Mattole

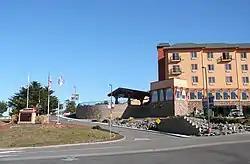
The Bear River Casino in Loleta, California

The Bear River Band of the Rohnerville Rancheria (Mattole River, Eel River (Wailaki), Bear River and Wiyot People) is now organized as a federally recognized tribe. It is located Humboldt County, California. The Bear River Band of Rohnerville Rancheria currently has 525 Enrolled Tribal Citizens, and enrollment into the Bear River Band is based on lineal descent and residency of the rancheria. The Bear River Band is governed by a Tribal Council, composed of seven members elected to four year terms. The current Chairwoman is Josefina Cortez and the current Vice Chairman is Edwin Smith. The tribe publishes the "Bear River Bulletin" newspaper for its members and also provides various services for the wellbeing of its members such as, social services, housing, economic development, and even daycare. The tribe operates the Bear River Casino, also in Loleta.